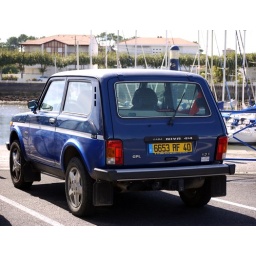
Lada Niva 4x4 1.7i GPL (LPG) - a monument in the car industry.